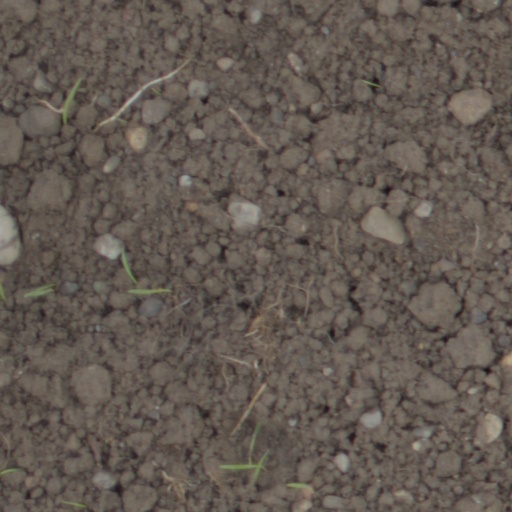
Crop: wheat